Dreamtime Cultural Centre

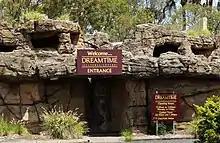
Entrance to Rockhampton's Dreamtime Cultural Centre, 2021

Following a visit to Canberra in 1983 by representatives of the Central Queensland Aboriginal Corporation for Cultural Activities, Nola James and Ted Mitchell, funding submissions for centre were lodged with the Aboriginal Development Commission and Federal Minister for Aboriginal Affairs, Clyde Holding.